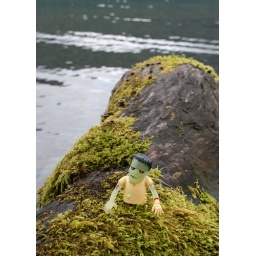
Zombie like cute cups, but not want fall in water